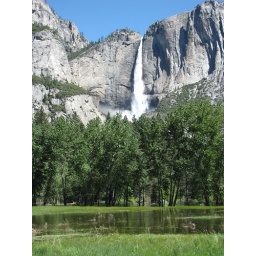
View from the valley. So much water.. much of the valley floor was under water as were the campsites.